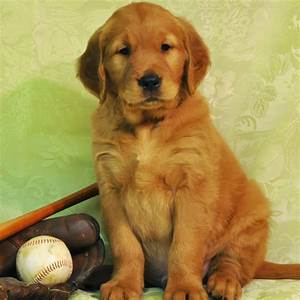
Label: cane